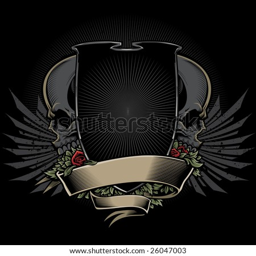
tattoo style illustration of a shield set behind a banner full of roses with skulls and wings in the background .